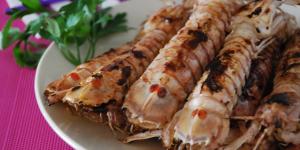
galeras a la plancha